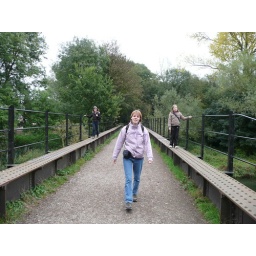
Railway bridge over river Stour